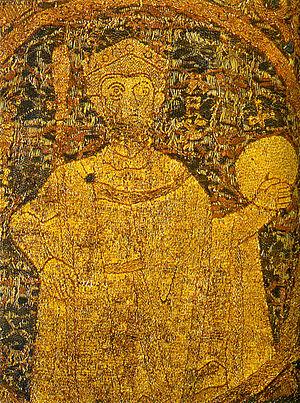
Agathe ou Agatha est l'épouse du prince anglo-saxon Édouard l'Exilé et la mère de la reine Marguerite d'Écosse. Ses origines sont obscures et font l'objet de plusieurs théories. Les deux plus populaires font d'elle la fille du margrave allemand Liudolf de Brunswick ou du grand-prince de Kiev Iaroslav le Sage.